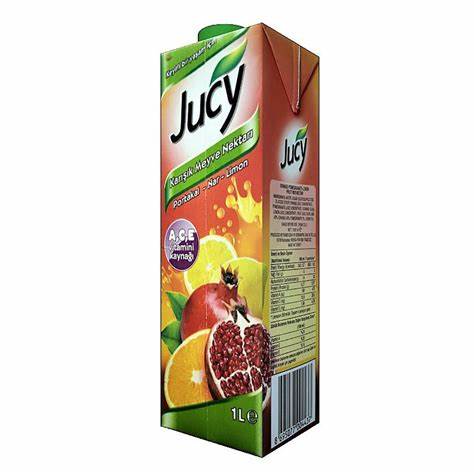
Waste category: cardboard